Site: saxony
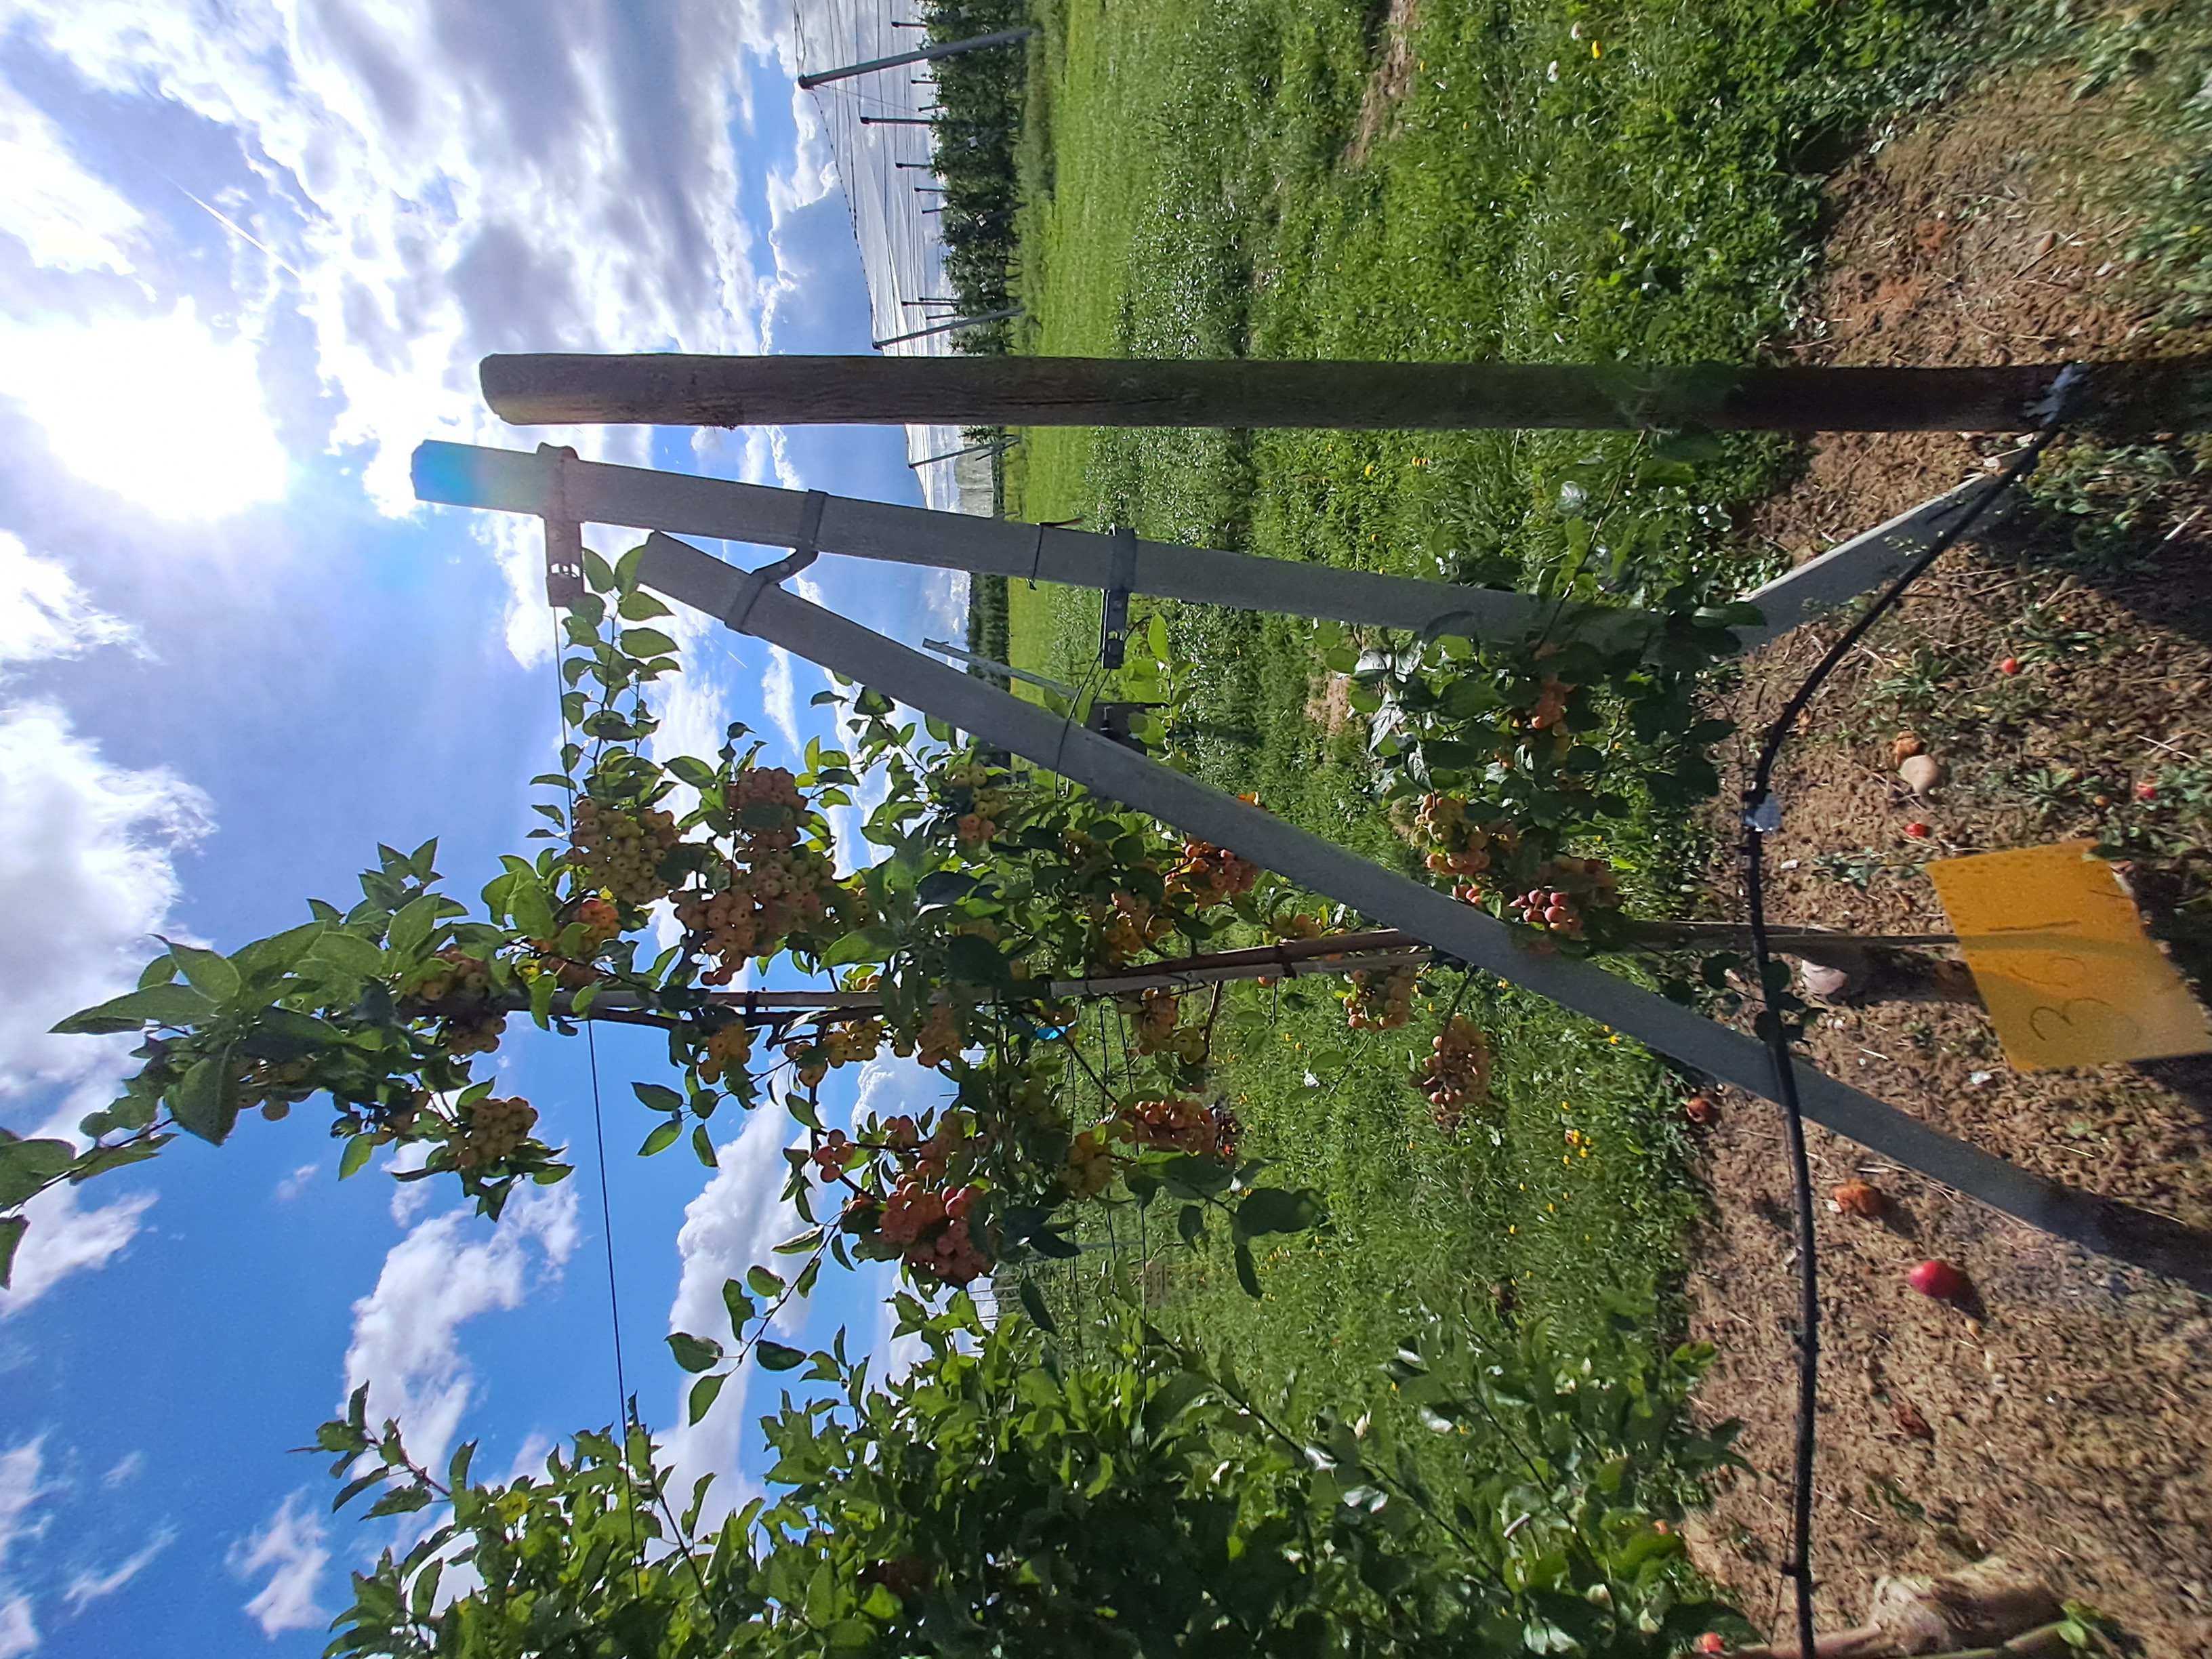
Growth stage (BBCH 87): Maturity of fruit and seed